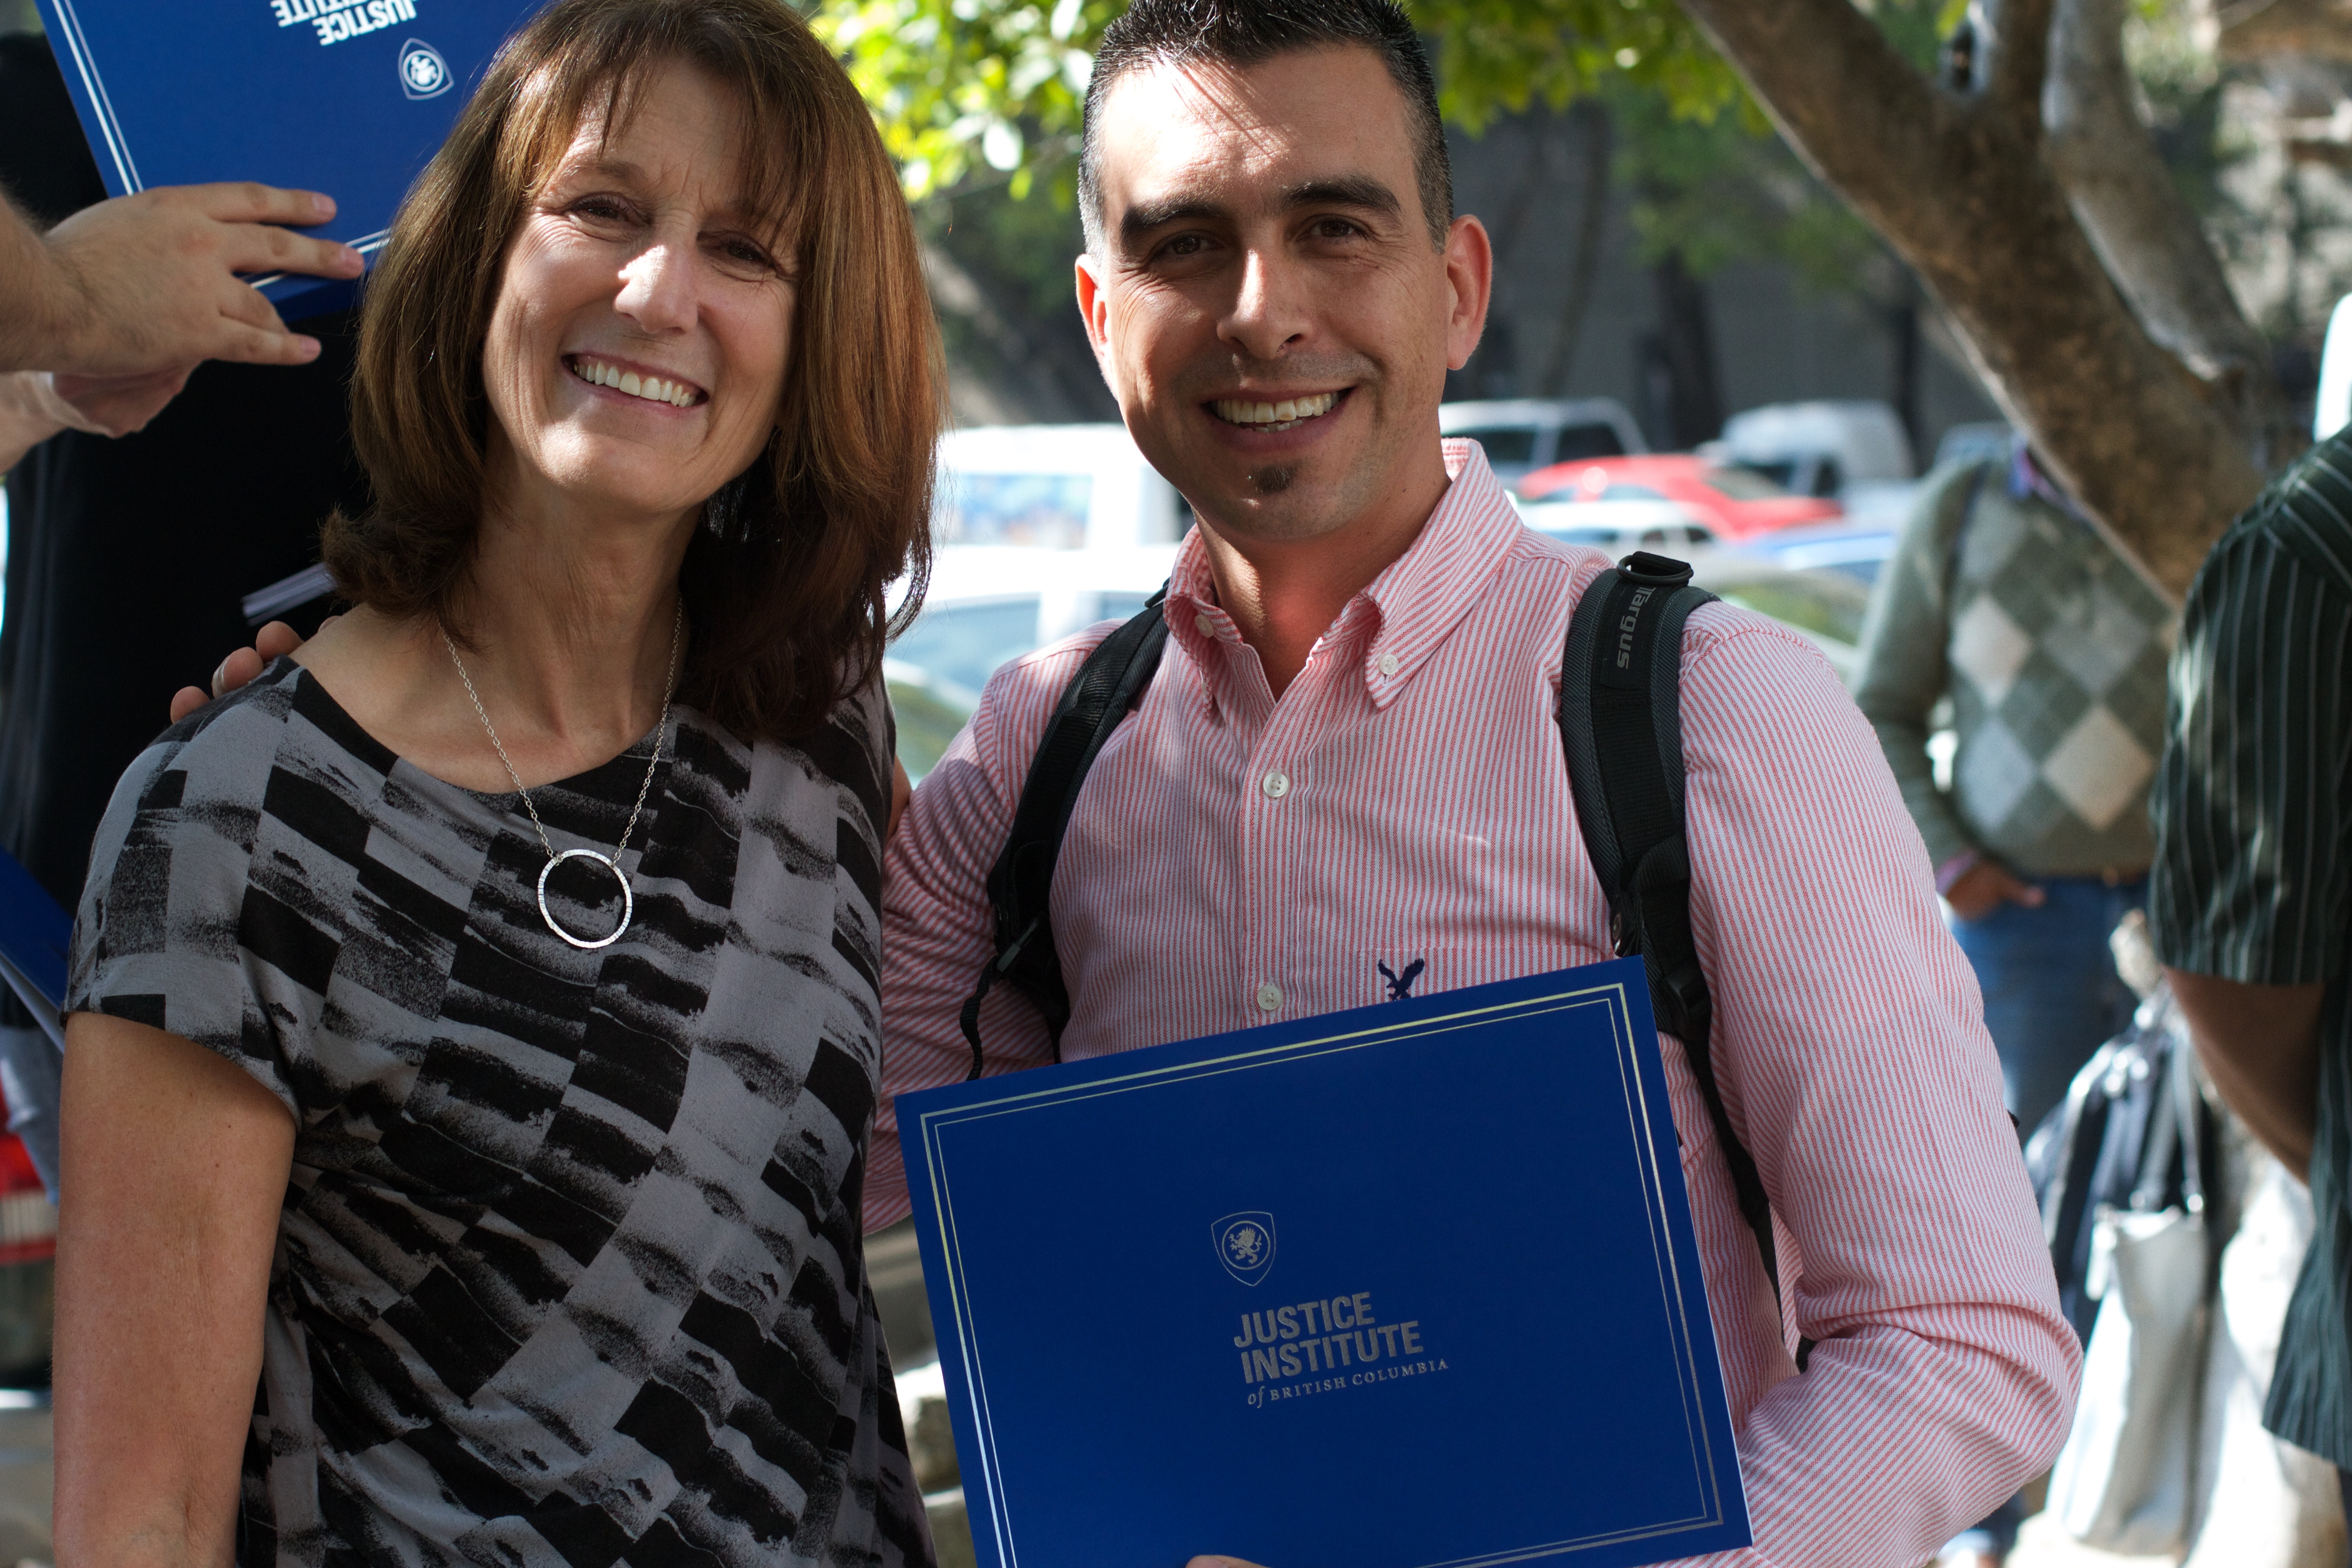
youth, community, student, udgagora